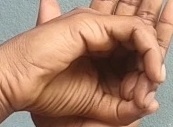
ASL sign: 0